Tiarella

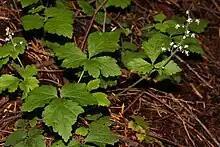
"Tiarella trifoliata" habit (23 June)

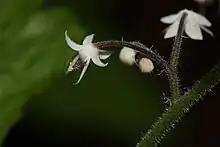
"Tiarella trifoliata" flowers (23 June)

Plants of genus "Tiarella" are perennial, herbaceous plants with short, slender rhizomes. Three morphological features are used to distinguish "Tiarella" species: 1) presence or absence of stolons; 2) size and shape of basal leaves; and 3) presence or absence of stem leaves (also called cauline leaves). Two species of "Tiarella" have stolons ("T. austrina", "T. stolonifera") while two other species have stem leaves ("T. nautila", "T. austrina"). Plants from the southern Blue Ridge Mountains and southward have relatively large basal leaves with an extended terminal lobe ("T. austrina", "T. nautila", "T. wherryi").